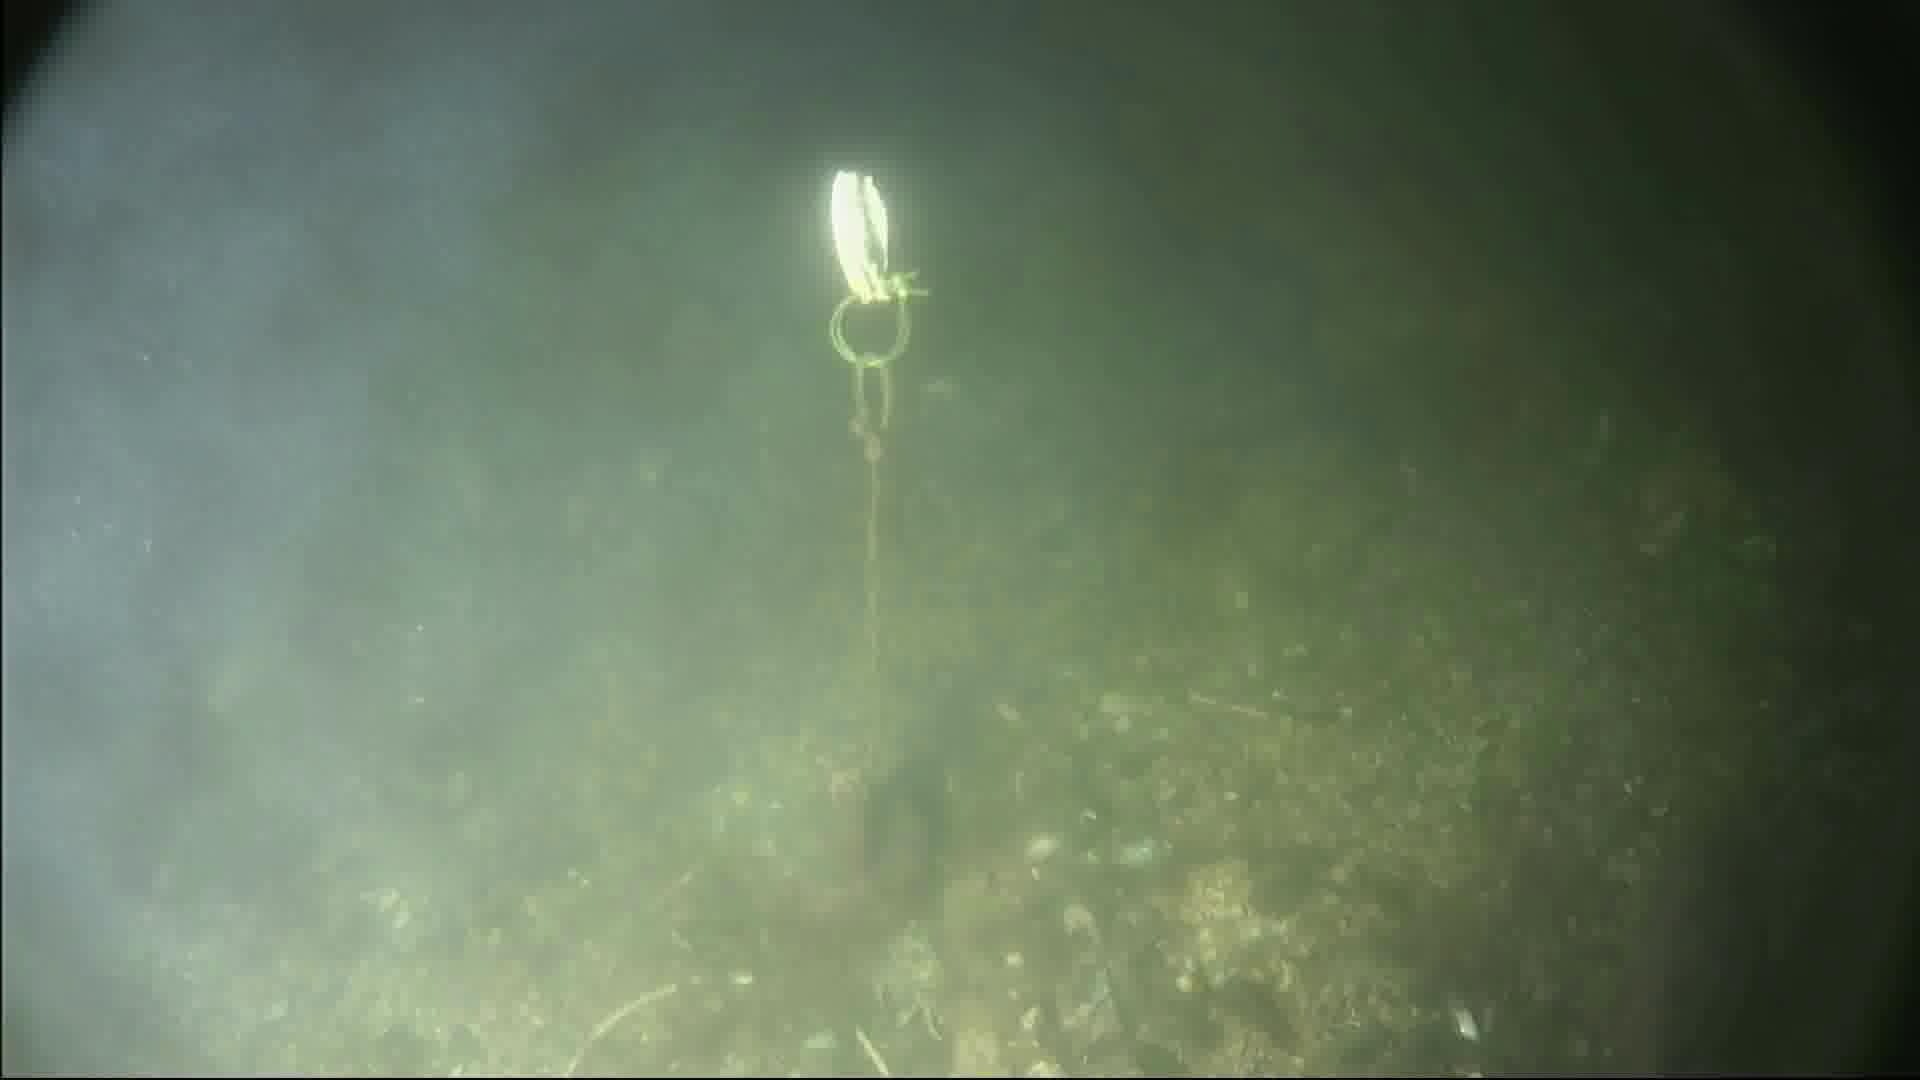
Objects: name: crab